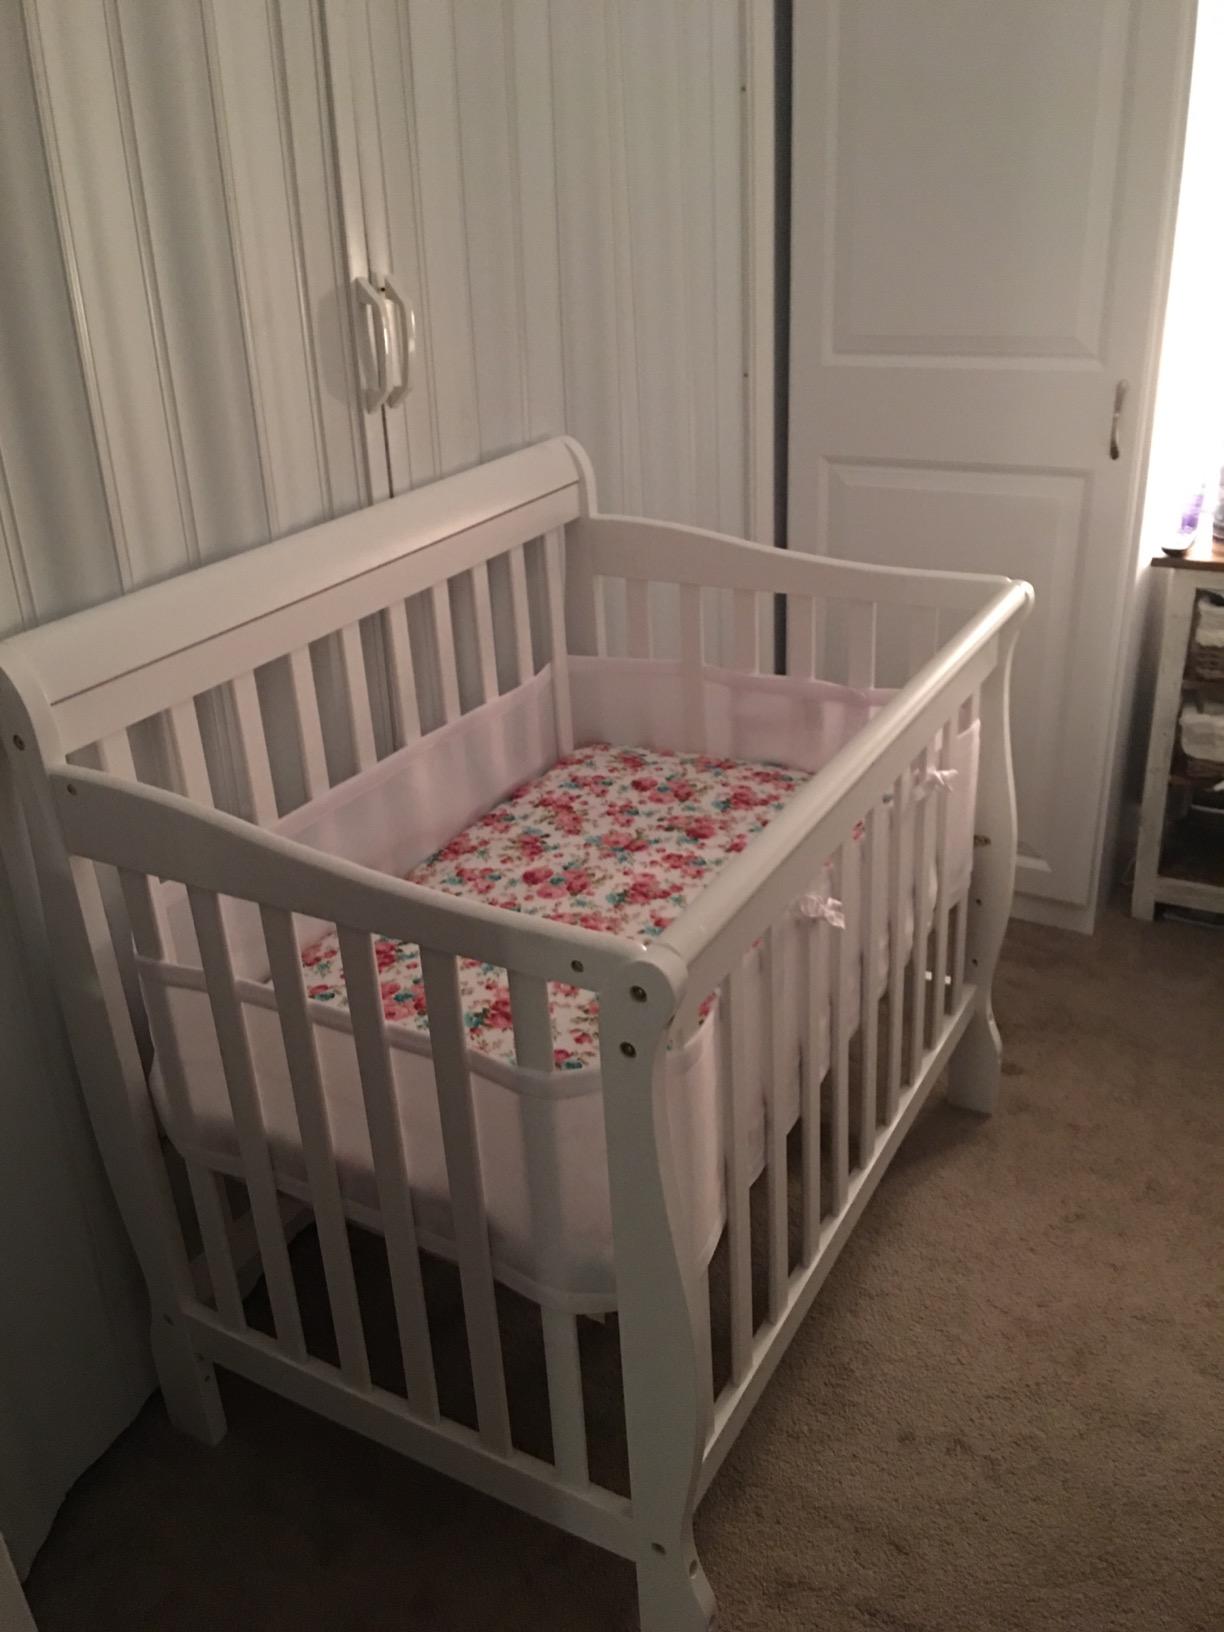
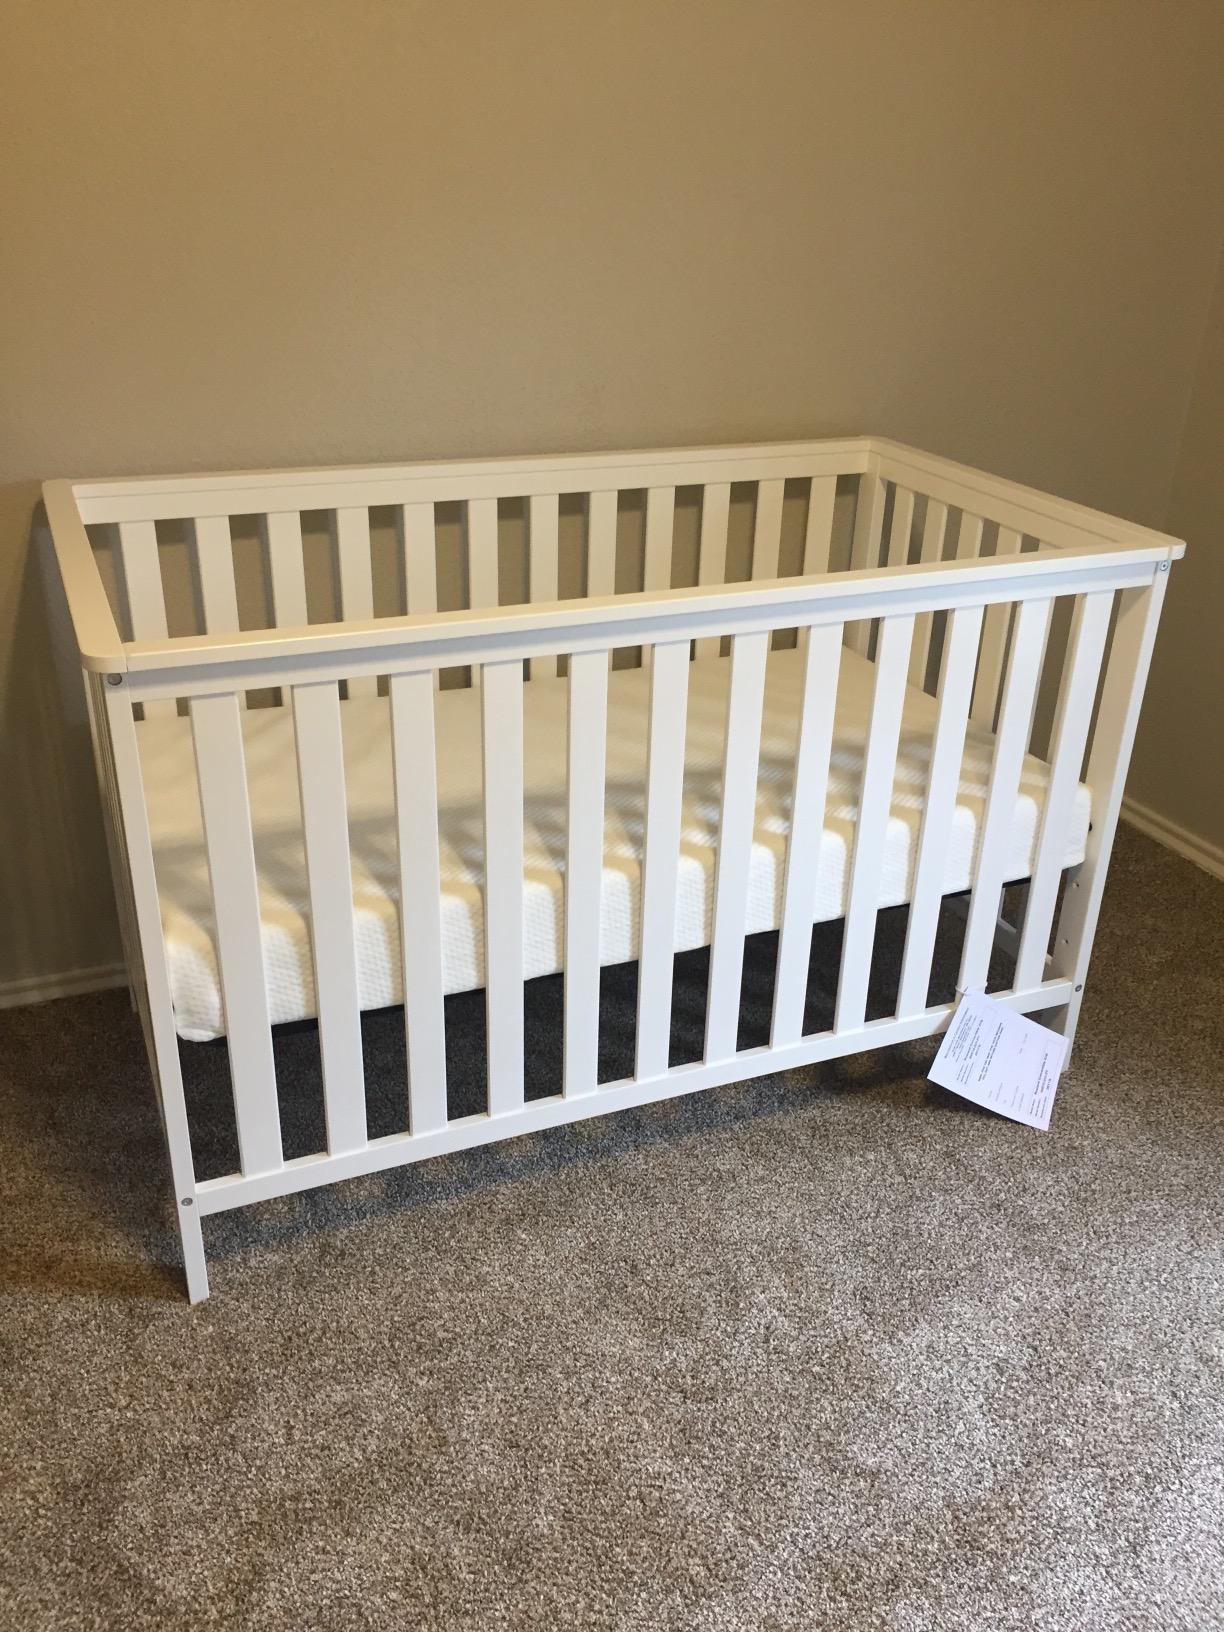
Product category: products_crib
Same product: no